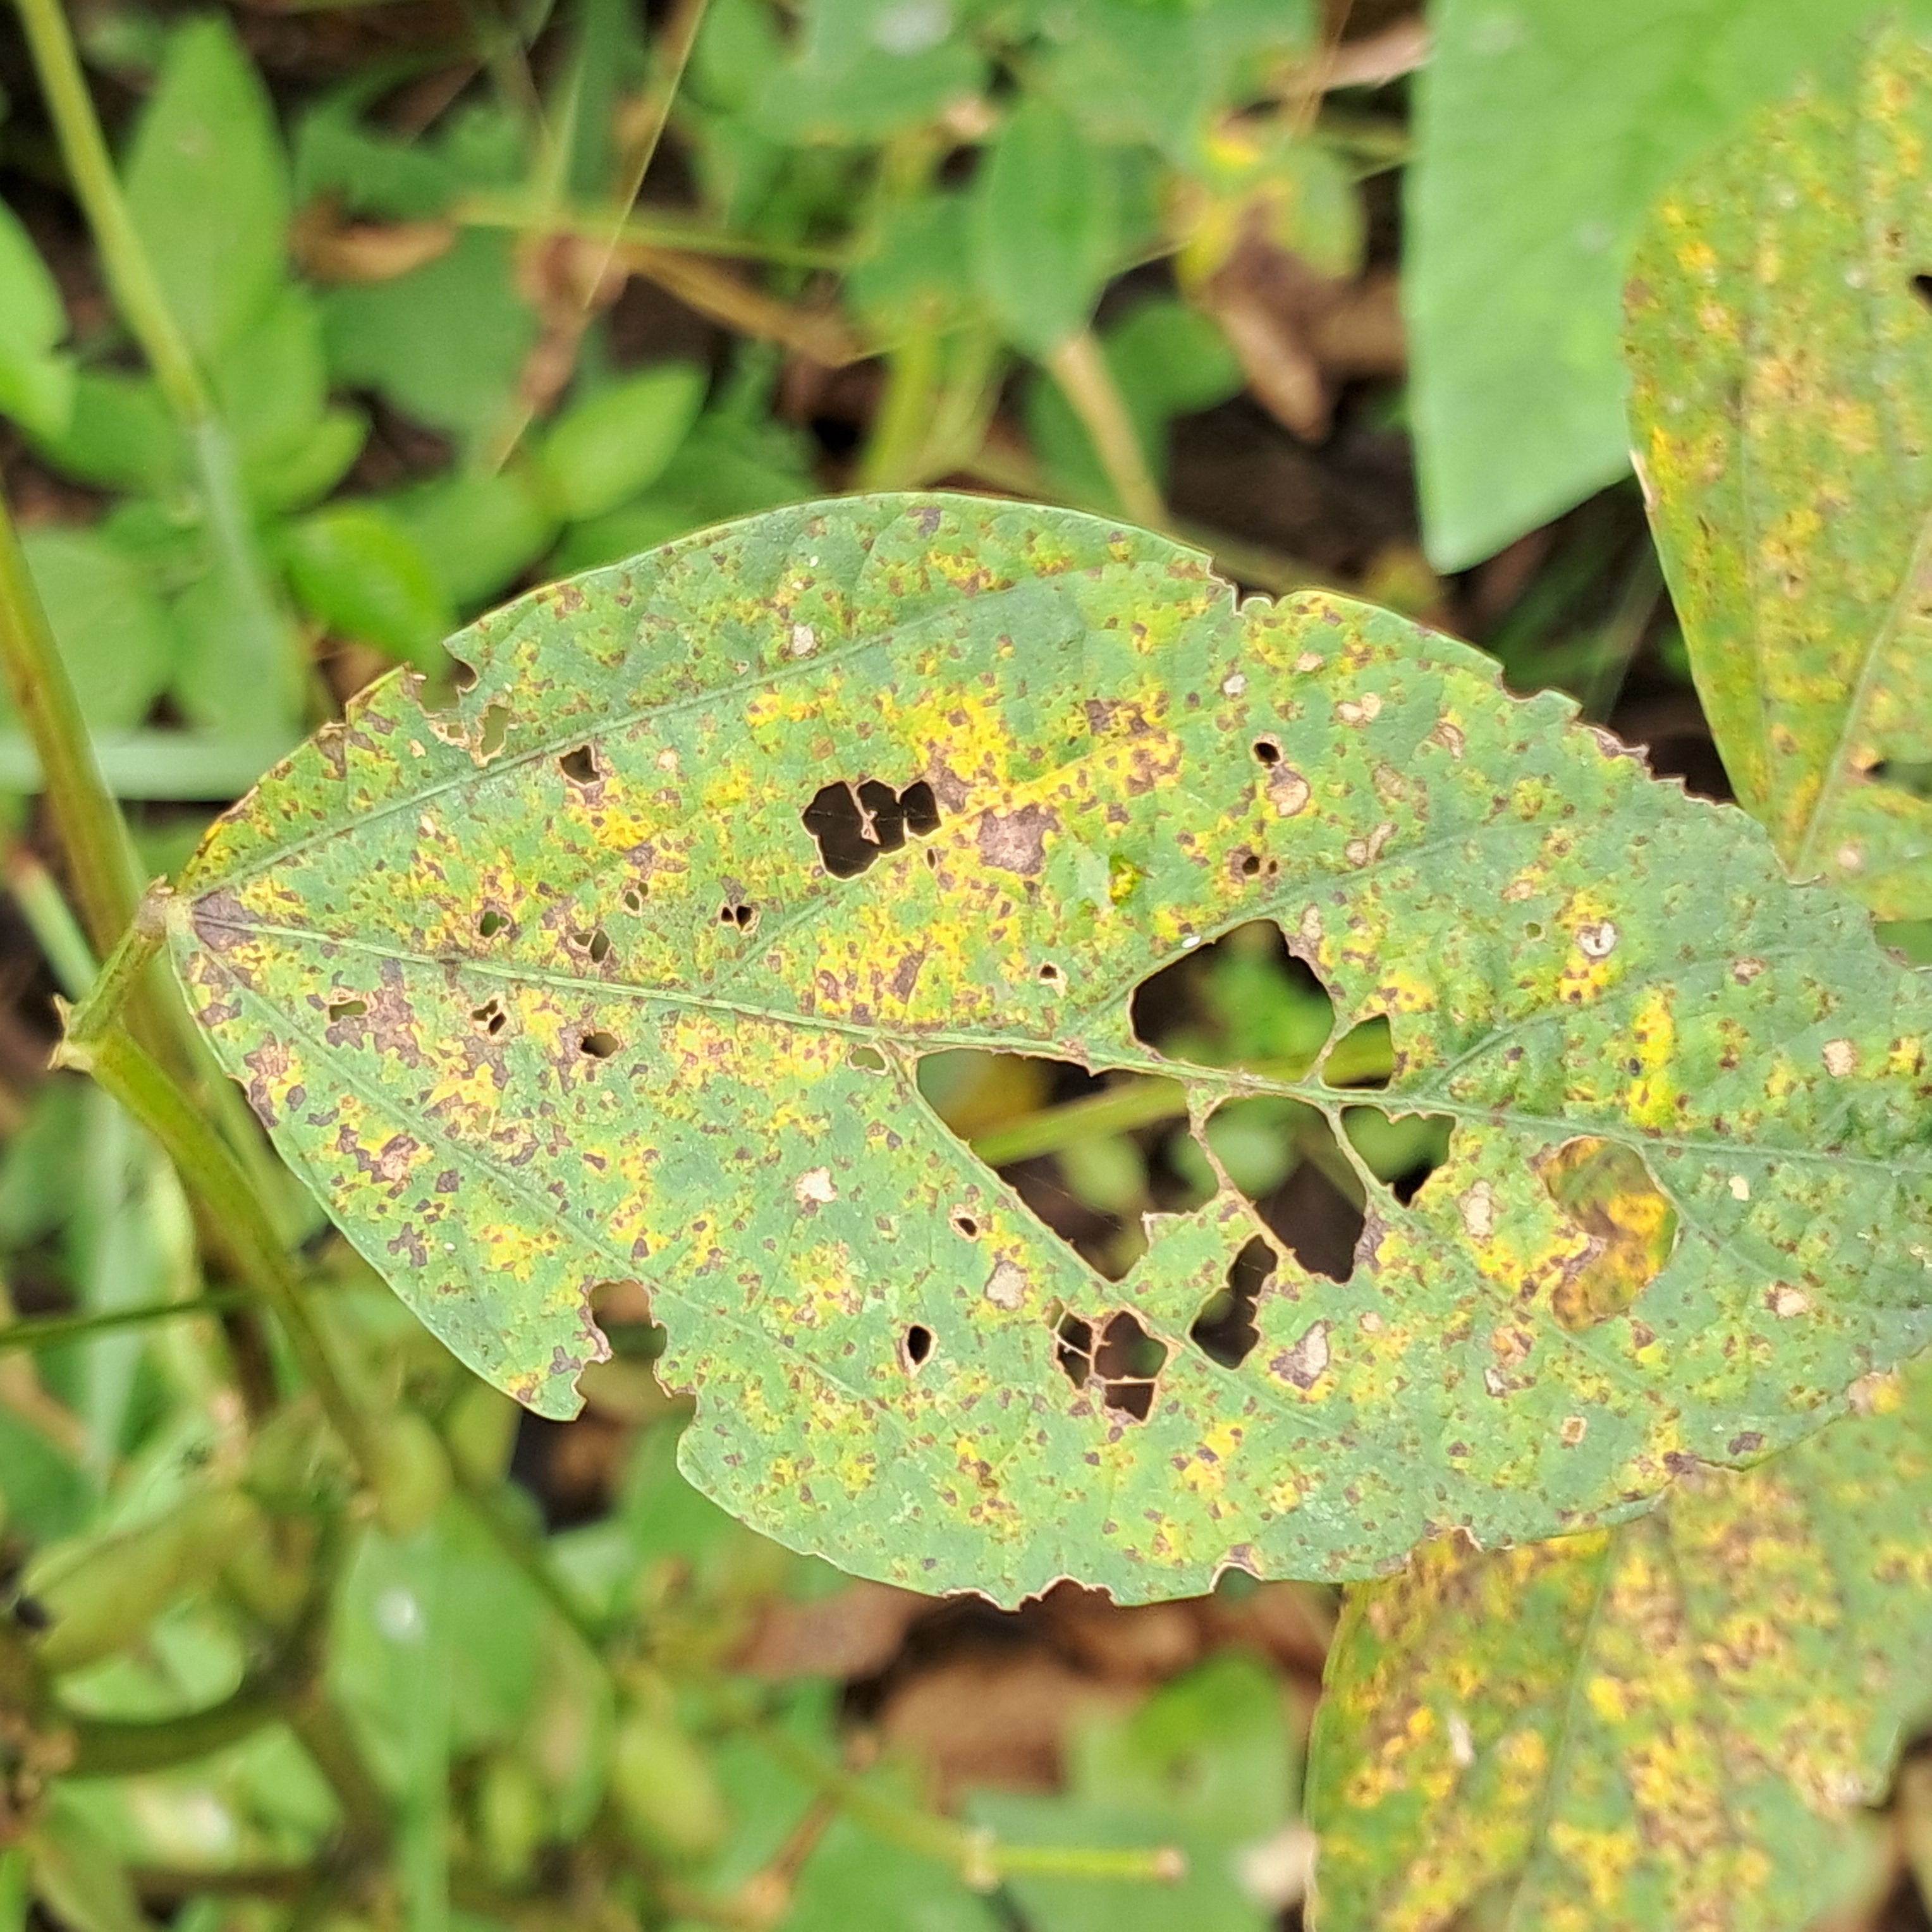
Label: Rust